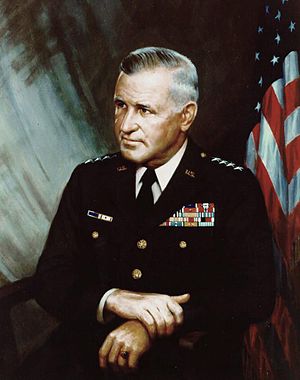
Creighton Abrams
General Creighton Williams Abrams Jr. var en amerikansk general, der havde kommandoen over de militære operationer under Vietnamkrigen, mellem 1968 og 1972. Derefter tjente han som øverstbefalende for den amerikanske hær fra 1972 til kort før sin død i 1974. M1 Abrams kampvognen er opkaldt efter ham.